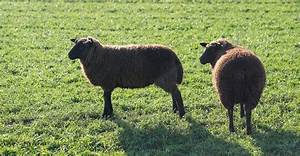
Label: pecora